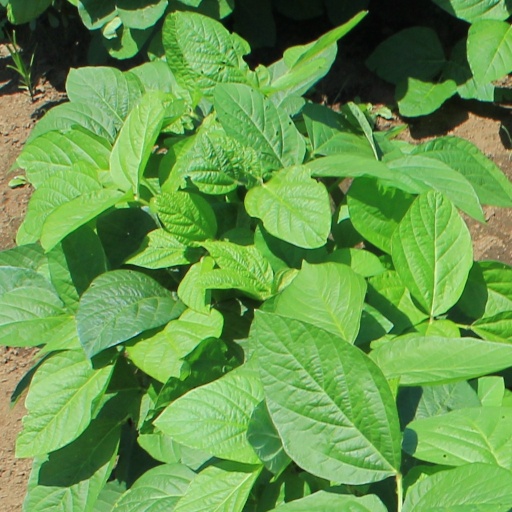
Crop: soybean